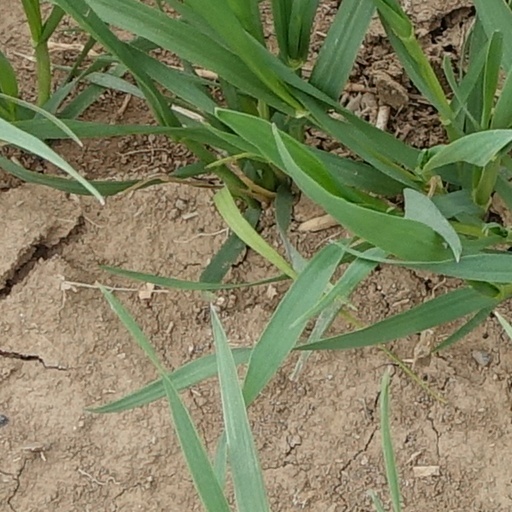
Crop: wheat